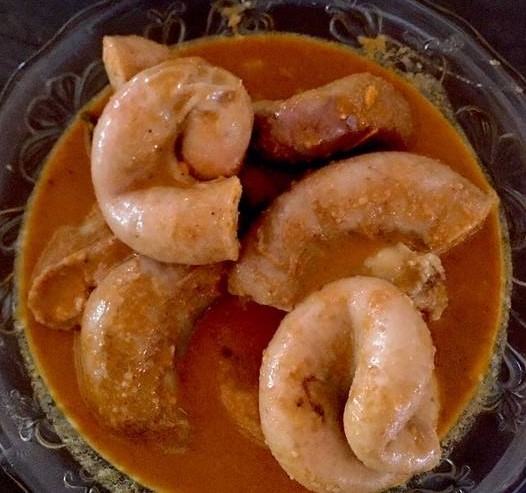
Label: gulai_tambusu